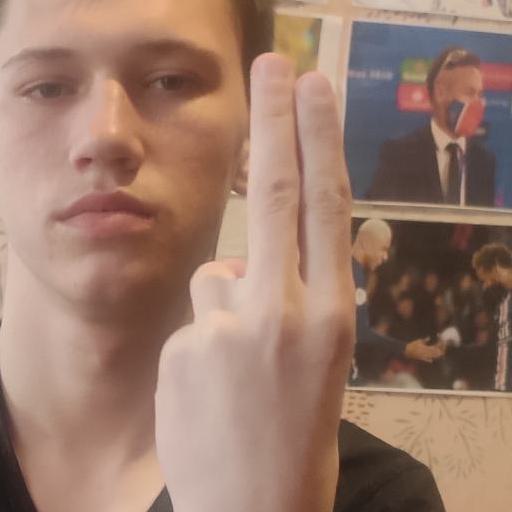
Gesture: two_up_inverted